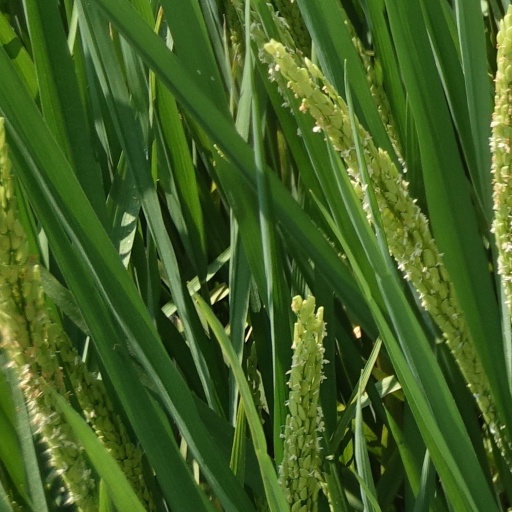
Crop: rice